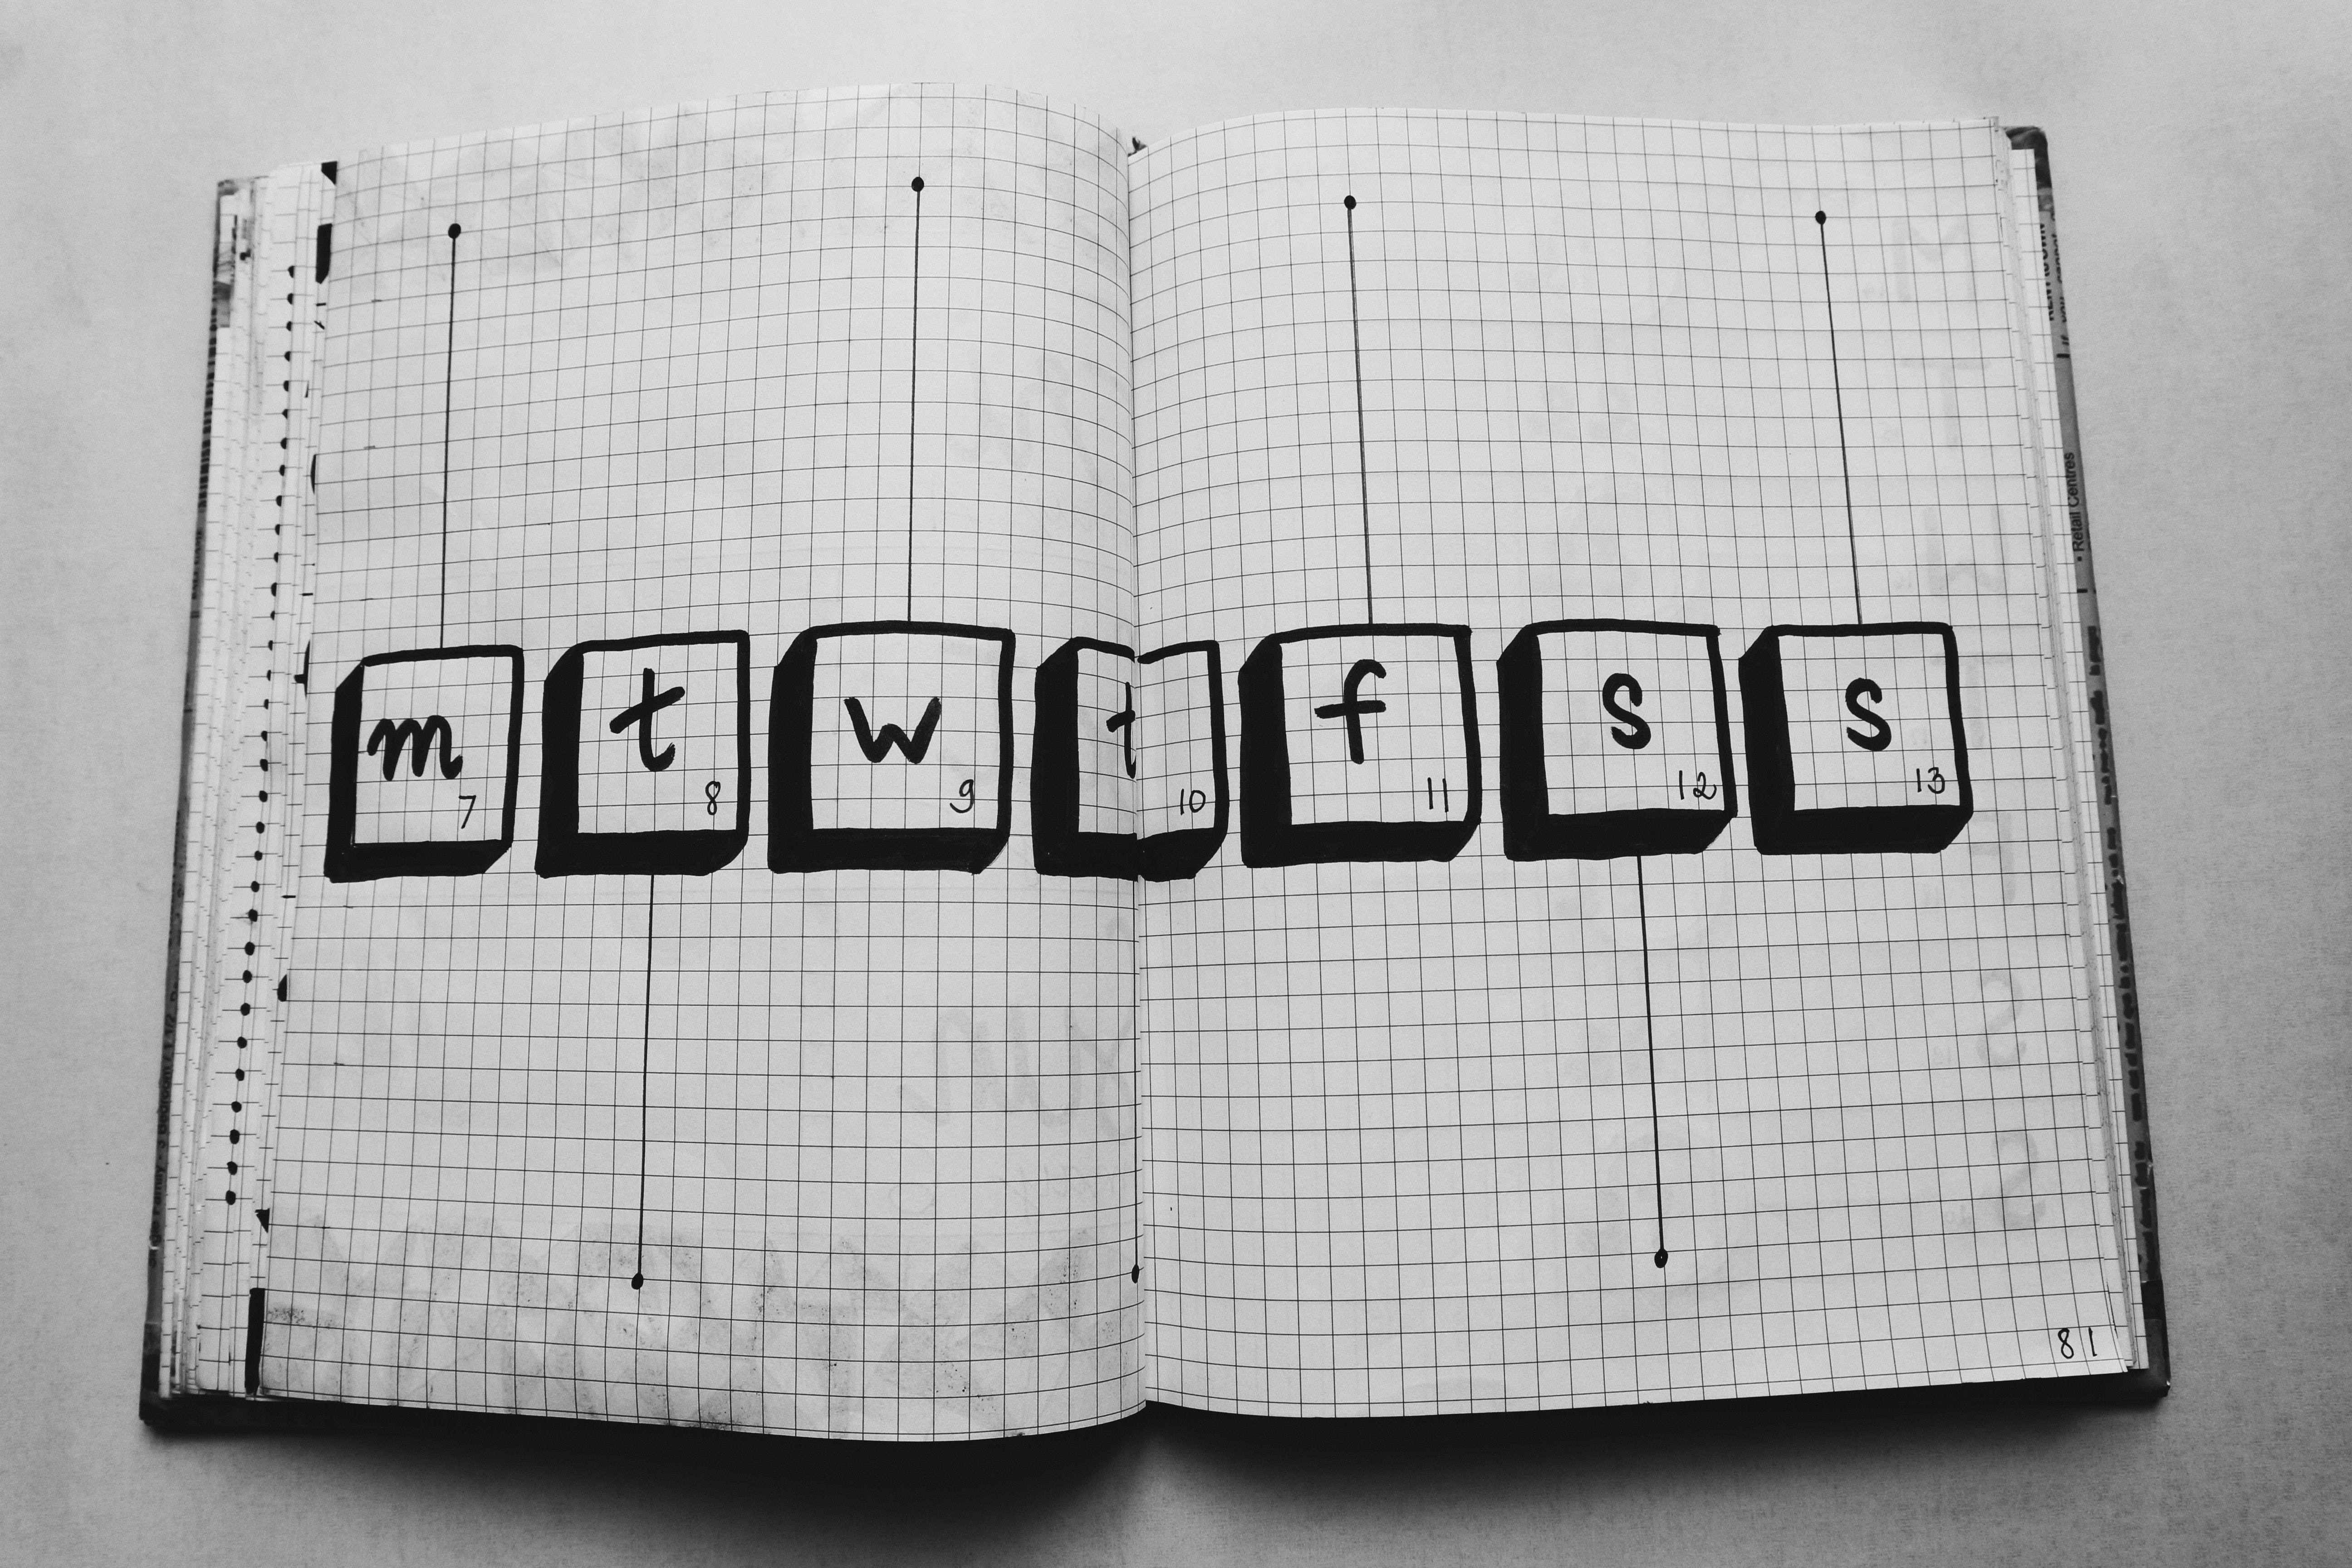
text, font, pattern